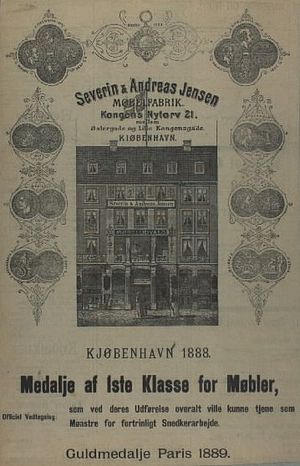
Severin & Andreas Jensen / Succes
Reklame fra 1890'erne. Dahlerups facade fra 1892 er gengivet
Severin & Andreas Jensen Møbeletablissement var et dansk møbelsnedkeri og møbelfabrik i København, der var markedsledende i anden halvdel af 1800-tallet. Firmaet blev grundlagt 1861 af to brødre, maler Severin Jensen og snedker Andreas Jensen, og lå i det meste af sin levetid på Kongens Nytorv 19-21 i København. Firmaet gik i likvidation i 1928 og blev ikke videreført.